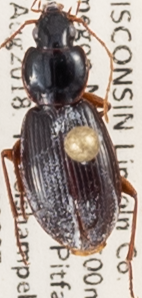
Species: Synuchus impunctatus
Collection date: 2018-08-07
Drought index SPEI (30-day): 0.48
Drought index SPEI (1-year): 0.142
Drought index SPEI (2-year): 2.01